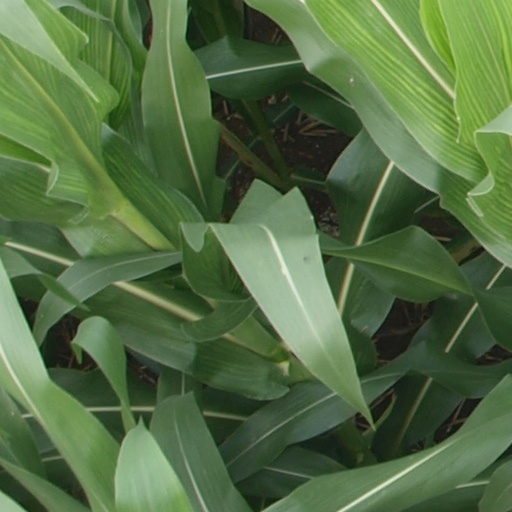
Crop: maize; corn